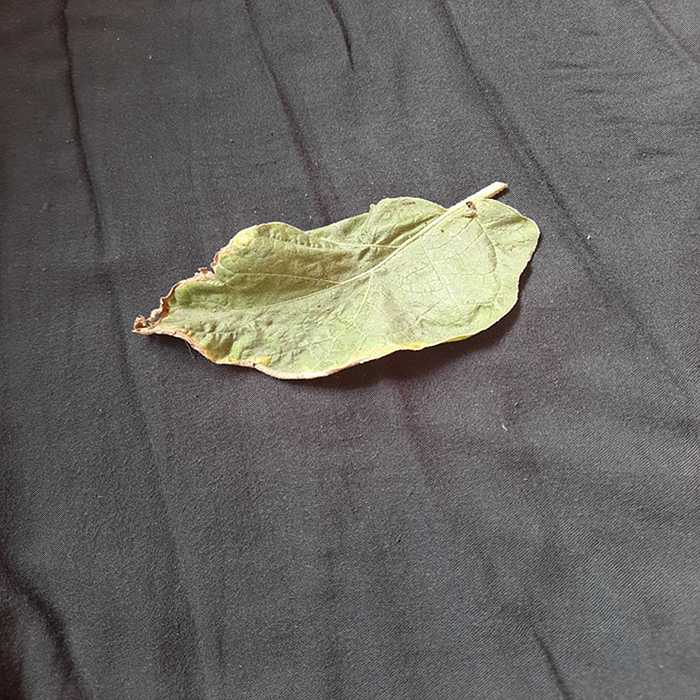
Plant: Eggplant
Label: Eggplant begomovirus